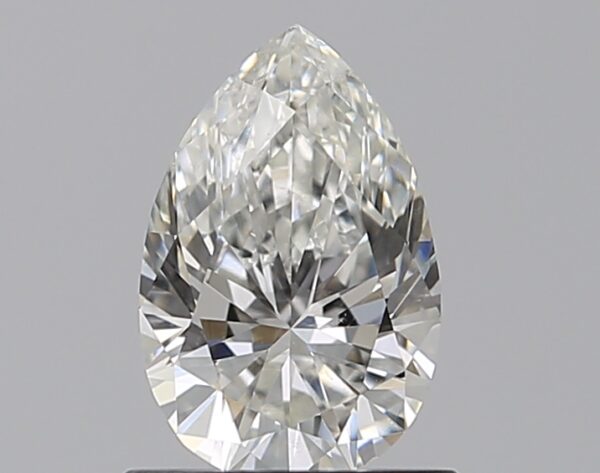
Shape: pear
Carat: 0.7
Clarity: SI1
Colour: G
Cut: EX
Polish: EX
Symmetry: VG
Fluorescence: N
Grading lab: GIA
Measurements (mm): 7.53 x 4.93 x 3.09